Þorvaldur Thoroddsen

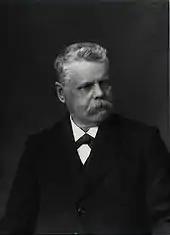
Þorvaldur Thoroddsen.

Þorvaldur Thoroddsen (6 June 1855 – 28 September 1921) was an Icelandic geologist and geographer.